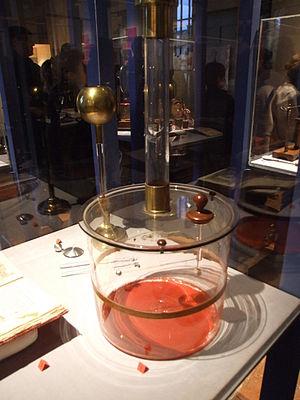
Balance de Coulomb, Exposition Hautes Tensions, 18 Octobre 2008 - 5 Janvier 2009, Musée de la vie bourguignonne, Dijon, Bourgogne, France
La loi de Coulomb exprime, en électrostatique, la force de l'interaction électrique entre deux particules chargées électriquement. Elle est nommée d'après le physicien français Charles-Augustin Coulomb qui l'a énoncée en 1785 et elle forme la base de l'électrostatique. Elle peut s'énoncer ainsi :
"En physique, le champ électrique est le champ vectoriel créé par des particules électriquement chargées. Plus précisément, en présence d'une particule chargée les propriétés locales de l'espace sont modifiées, ce que traduit justement la notion de champ. Si une autre charge se trouve dans ce champ, elle subira l'action de la force électrique exercée à distance par la particule: le champ électrique est en quelque sorte le ""médiateur"" de cette action à distance.